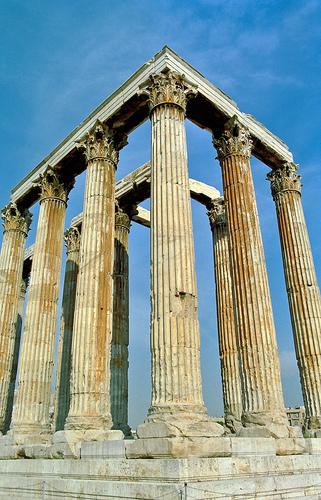
Weather: sun or clear